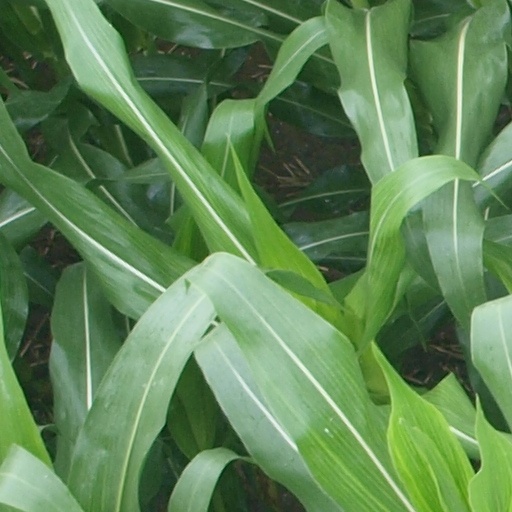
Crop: maize; corn